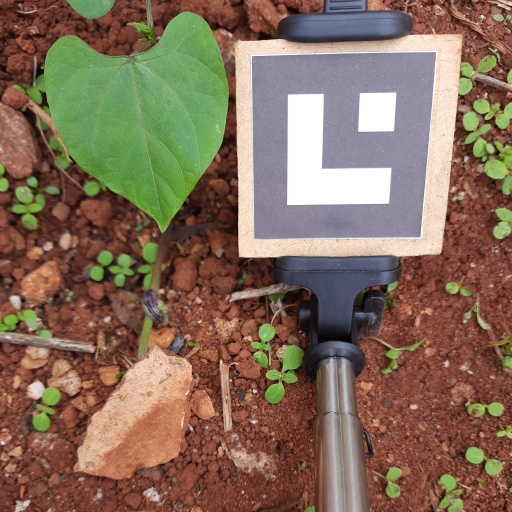
Observations: flat surface, no eating holes, under shade